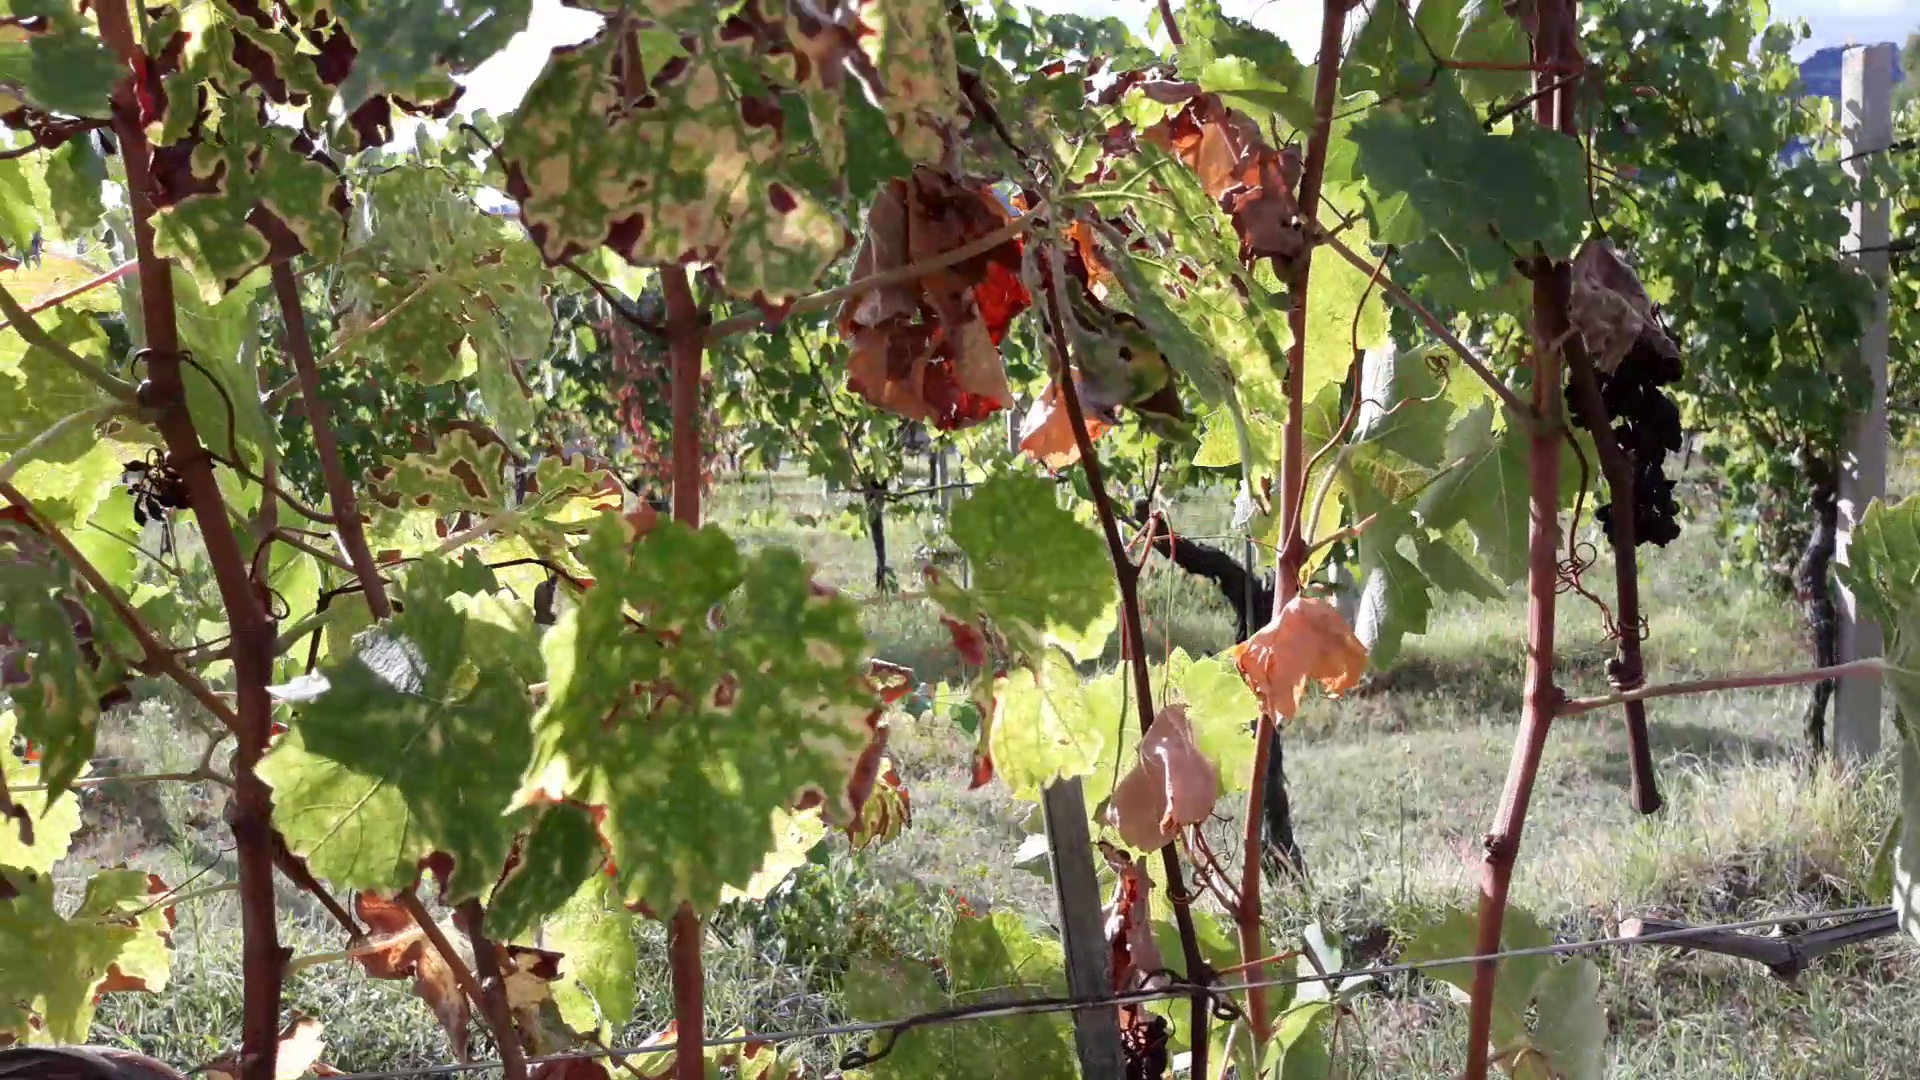
Label: esca